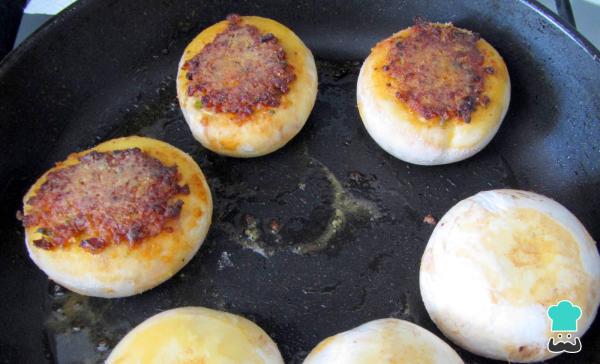
Recupera la misma sartén donde preparamos el relleno, unta con un poco más de aceite y fríe los champiñones con el relleno hacía abajo. Recuerda dejar la sartén a fuego medio y dales la vuelta a las mini hamburguesas cuando veas que el relleno se haya tostado bien y dora de lado y lado.Añade un poco de sal y pimiento por la parte contraria al relleno.